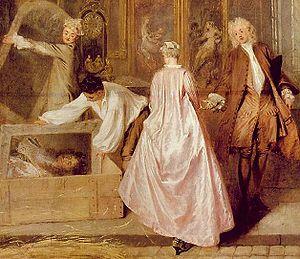
Les plis Watteau représentent l'ensemble des plis du dos qui caractérisent la robe à la française au XVIIIᵉ siècle.